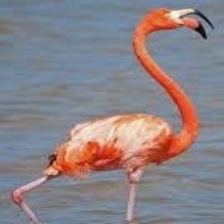
Species: AMERICAN FLAMINGO
Scientific name: PHOENICOPTERUS RUBER